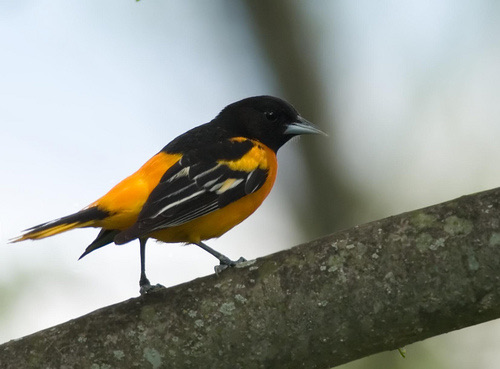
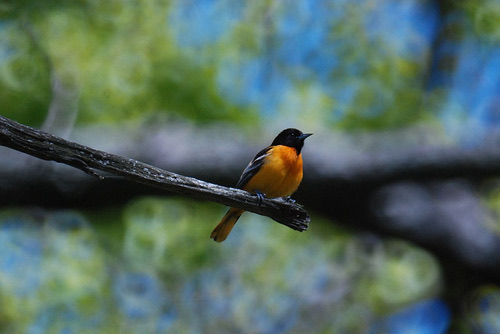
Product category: misc
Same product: yes